Economy of the Ethiopian Empire

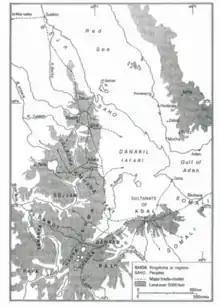
Medieval map of trade routes and kingdoms in the Horn of Africa

Principal trading commodities of the empire included coffee, tobacco and sunflower, with 200–300 tons per year. Khat with a market price of a quarter rupees per parcel was another commodity, largely produced or exported to Aden. Locally produced woven clothing, earrings, bracelets, wax, butter, honey, mules, sorghum, wheat karanji (a bread used by travellers), ghee and all kinds of tallow were imported to Harar and exported to other parts of the world. Other monopolized items like ivory, ostrich feathers and musk were also exported.